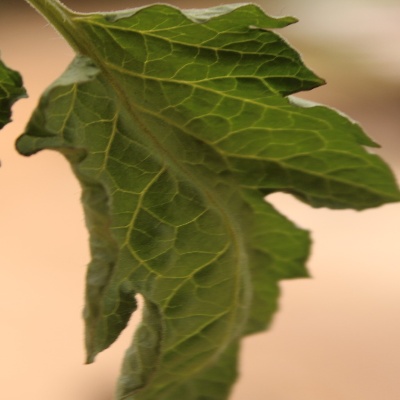
Crop: Tomato
Condition: leaf curl